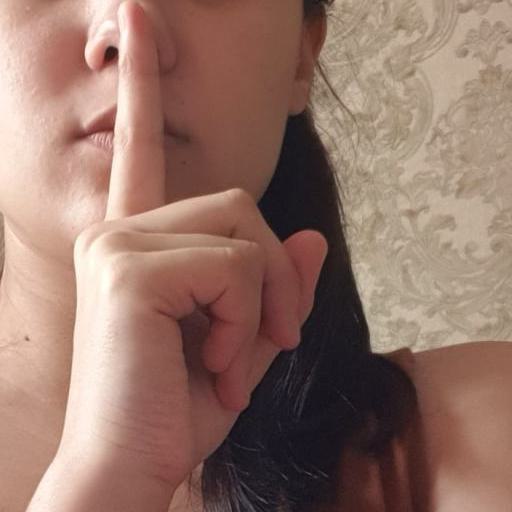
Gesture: mute